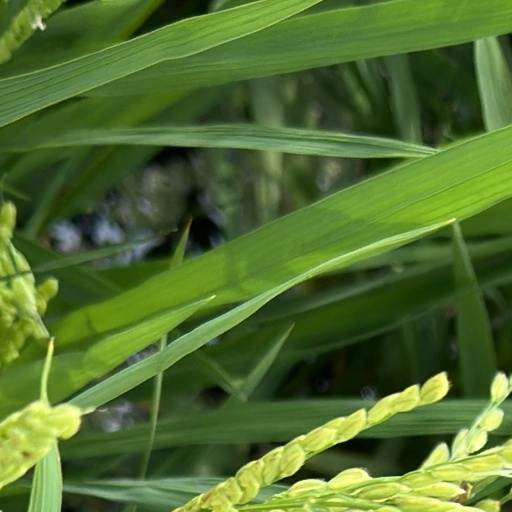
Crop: rice